Attempted exclusion of Egon Kisch from Australia

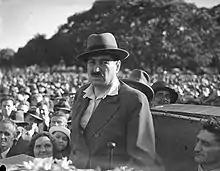
Kisch addresses a crowd of 18,000 in Sydney's Domain

Kisch was free to move about and speak. He became a popular figure, addressing meetings, rallies and crowds in Queensland, New South Wales and Victoria, warning of the dangers of the Nazi regime. On 17 February 1935, he addressed an estimated 18,000-strong audience in The Domain, Sydney: